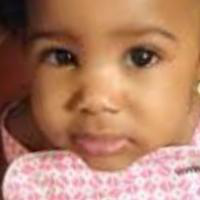
Age group: age 01-10